Peridotite

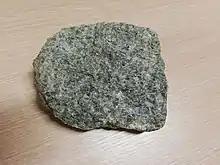
Alpine peridotite from the Ivrea zone in the Alps of Italy (dunite from Finero)

Most peridotite is green in color due to its high olivine content. However, peridotites can range in color from greenish-gray to nearly black to pale yellowish-green. Peridotite weathers to form a distinctive brown crust in subaerial exposures and to a deep orange color in submarine exposures.